Last Knight (film)

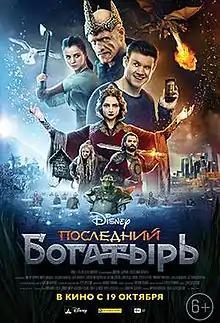
Theatrical release poster

The Last Knight, also known as The Last Warrior is a 2017 Russian-language fantasy comedy film directed by Dmitriy Dyachenko. The story develops around Baba Yaga and Koschei, both villains in traditional Russian fairy tales (as well as the fairy tales of other Slavic countries). The film was produced by the American film companies The Walt Disney Company CIS together with the Russian film companies Yellow, Black and White and Kinoslovo. The film stars Viktor Khorinyak, Mila Sivatskaya, Elena Yakovleva, Ekaterina Vilkova, Konstantin Lavronenko and Yevgeny Dyatlov.